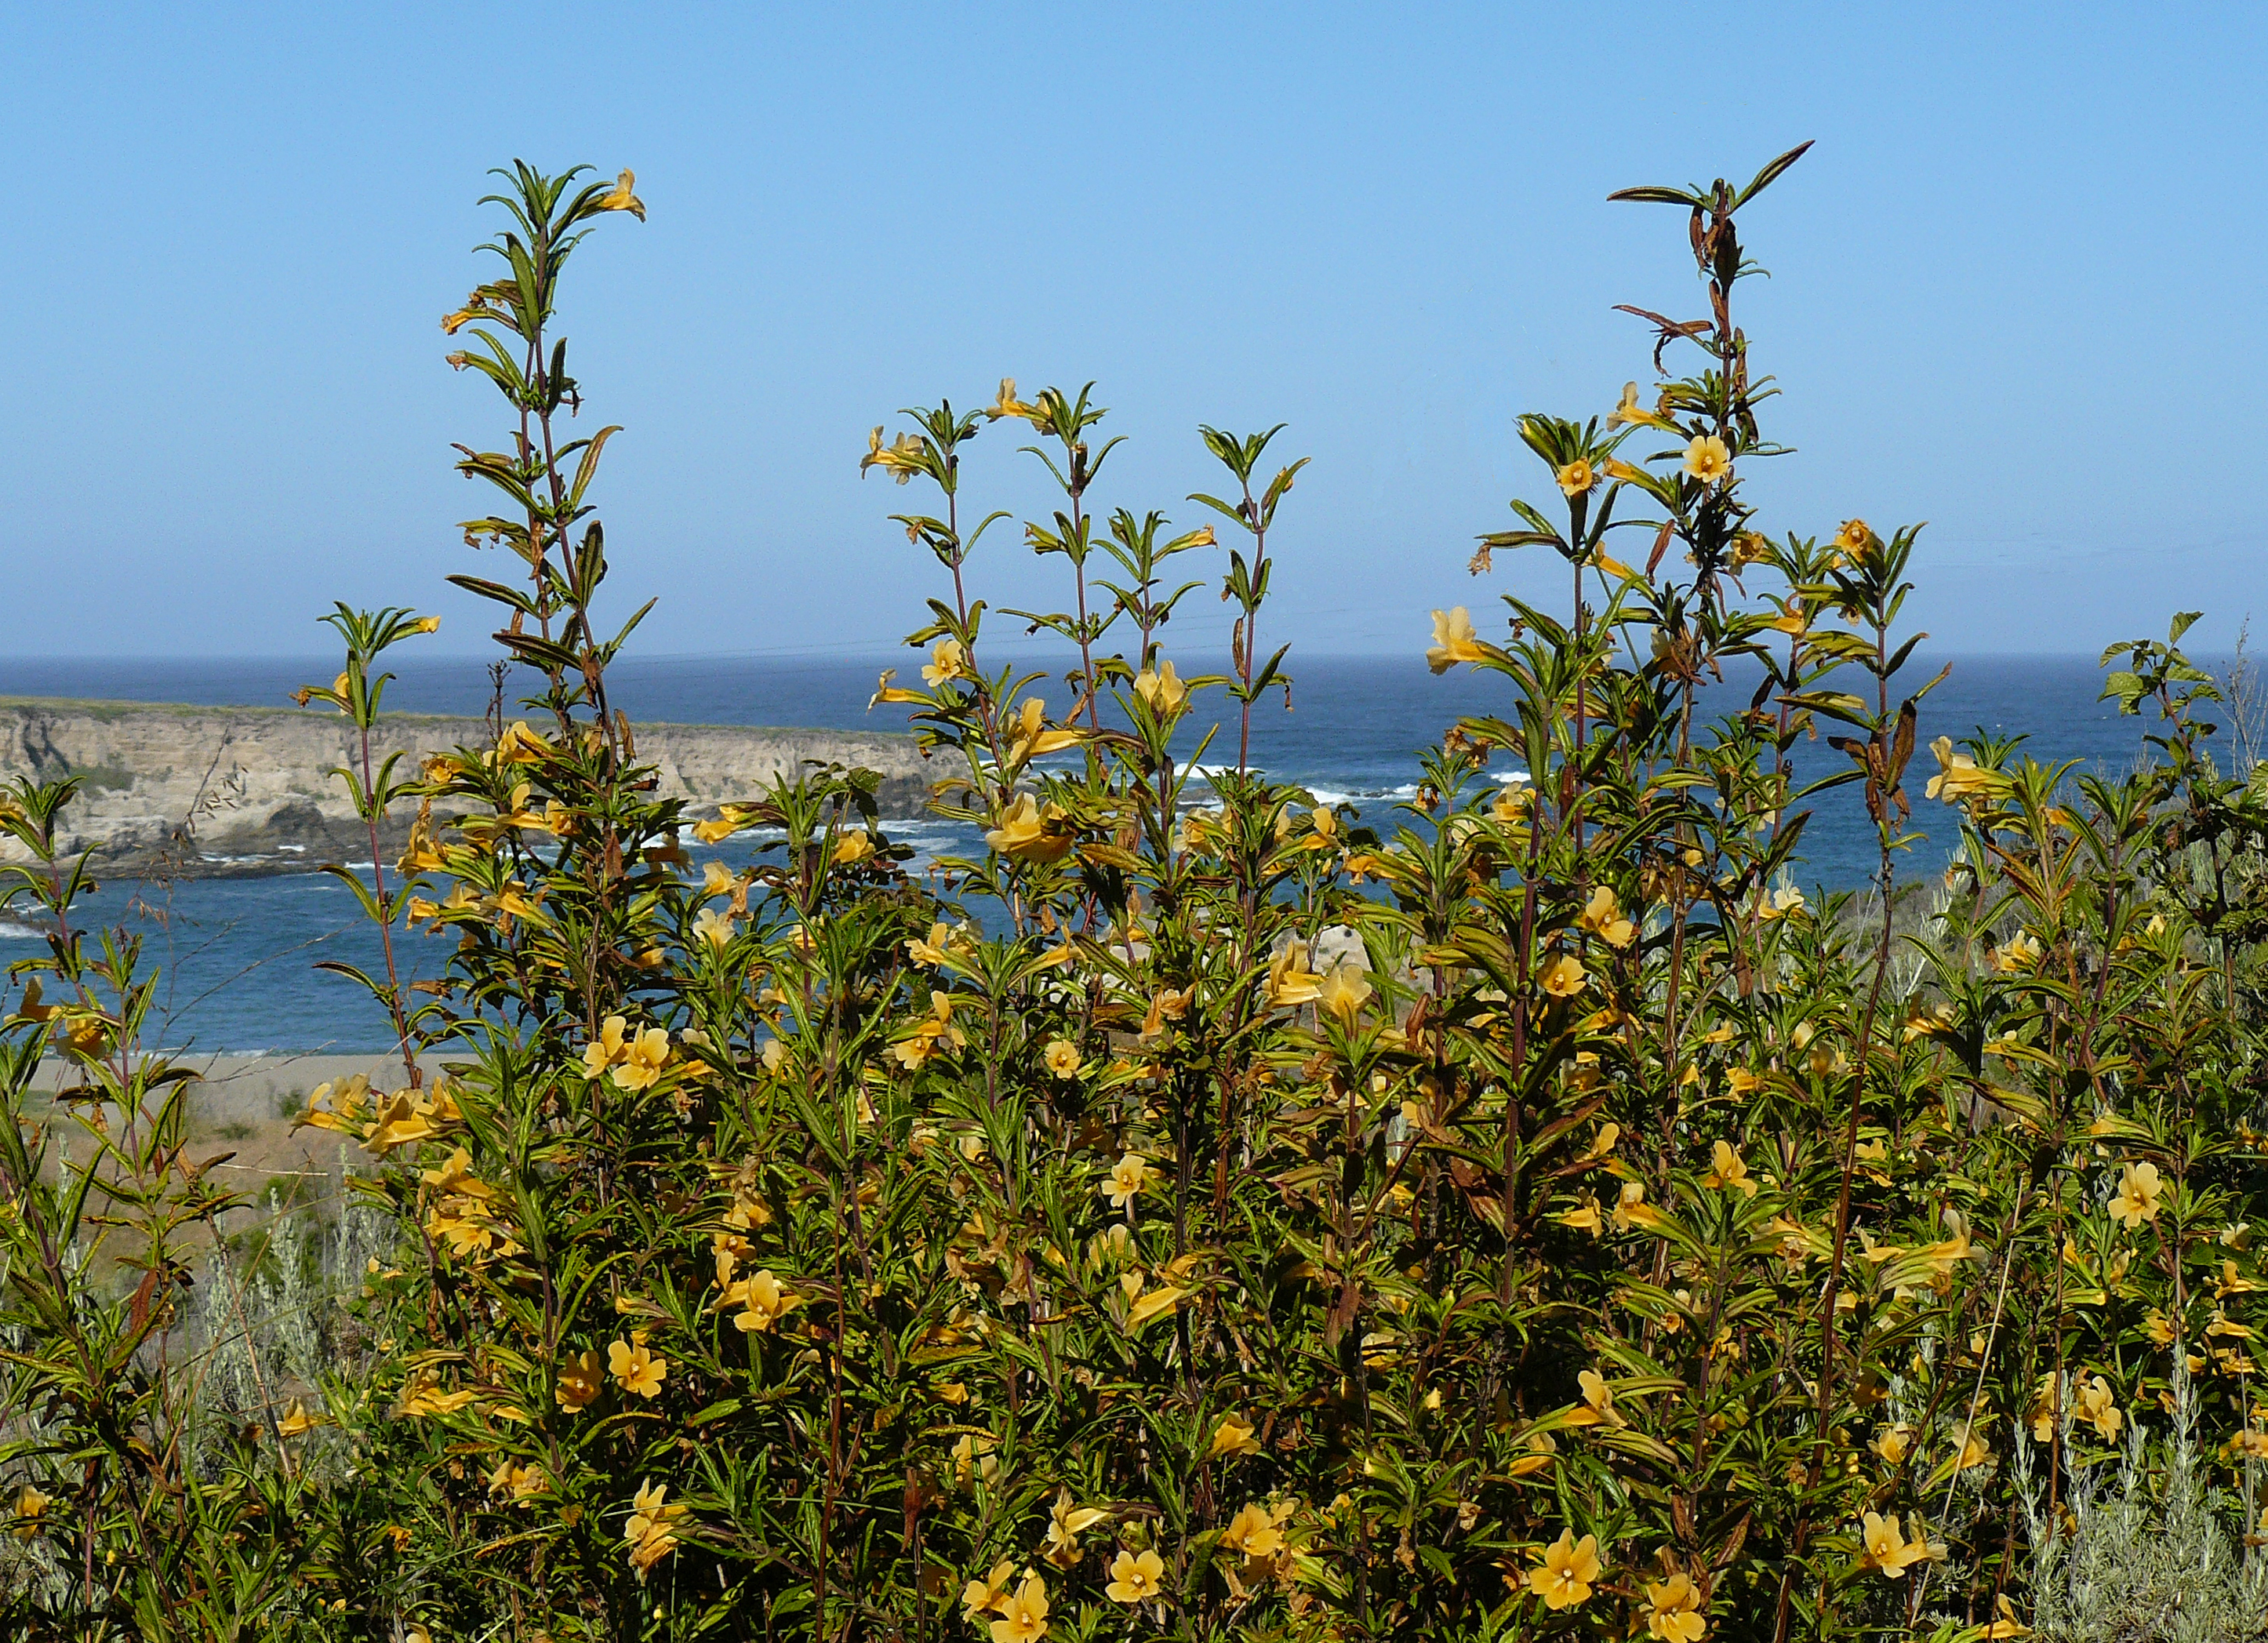
tree, nature, plant, meadow, prairie, flower, produce, botany, flora, wildflower, vegetation, shrub, wildflowers, habitat, ecosystem, docentjoyce, mimulusaurantiacus, stickeymonkleyflower, imageguidelines, flowering plant, natural environment, land plant